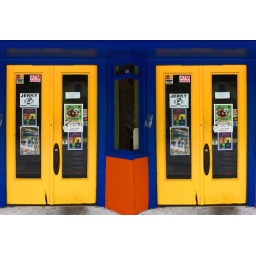
the front door of the govt street grocery in stereo